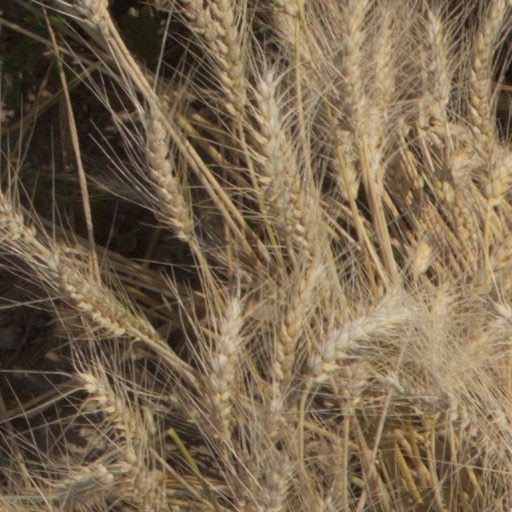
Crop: wheat